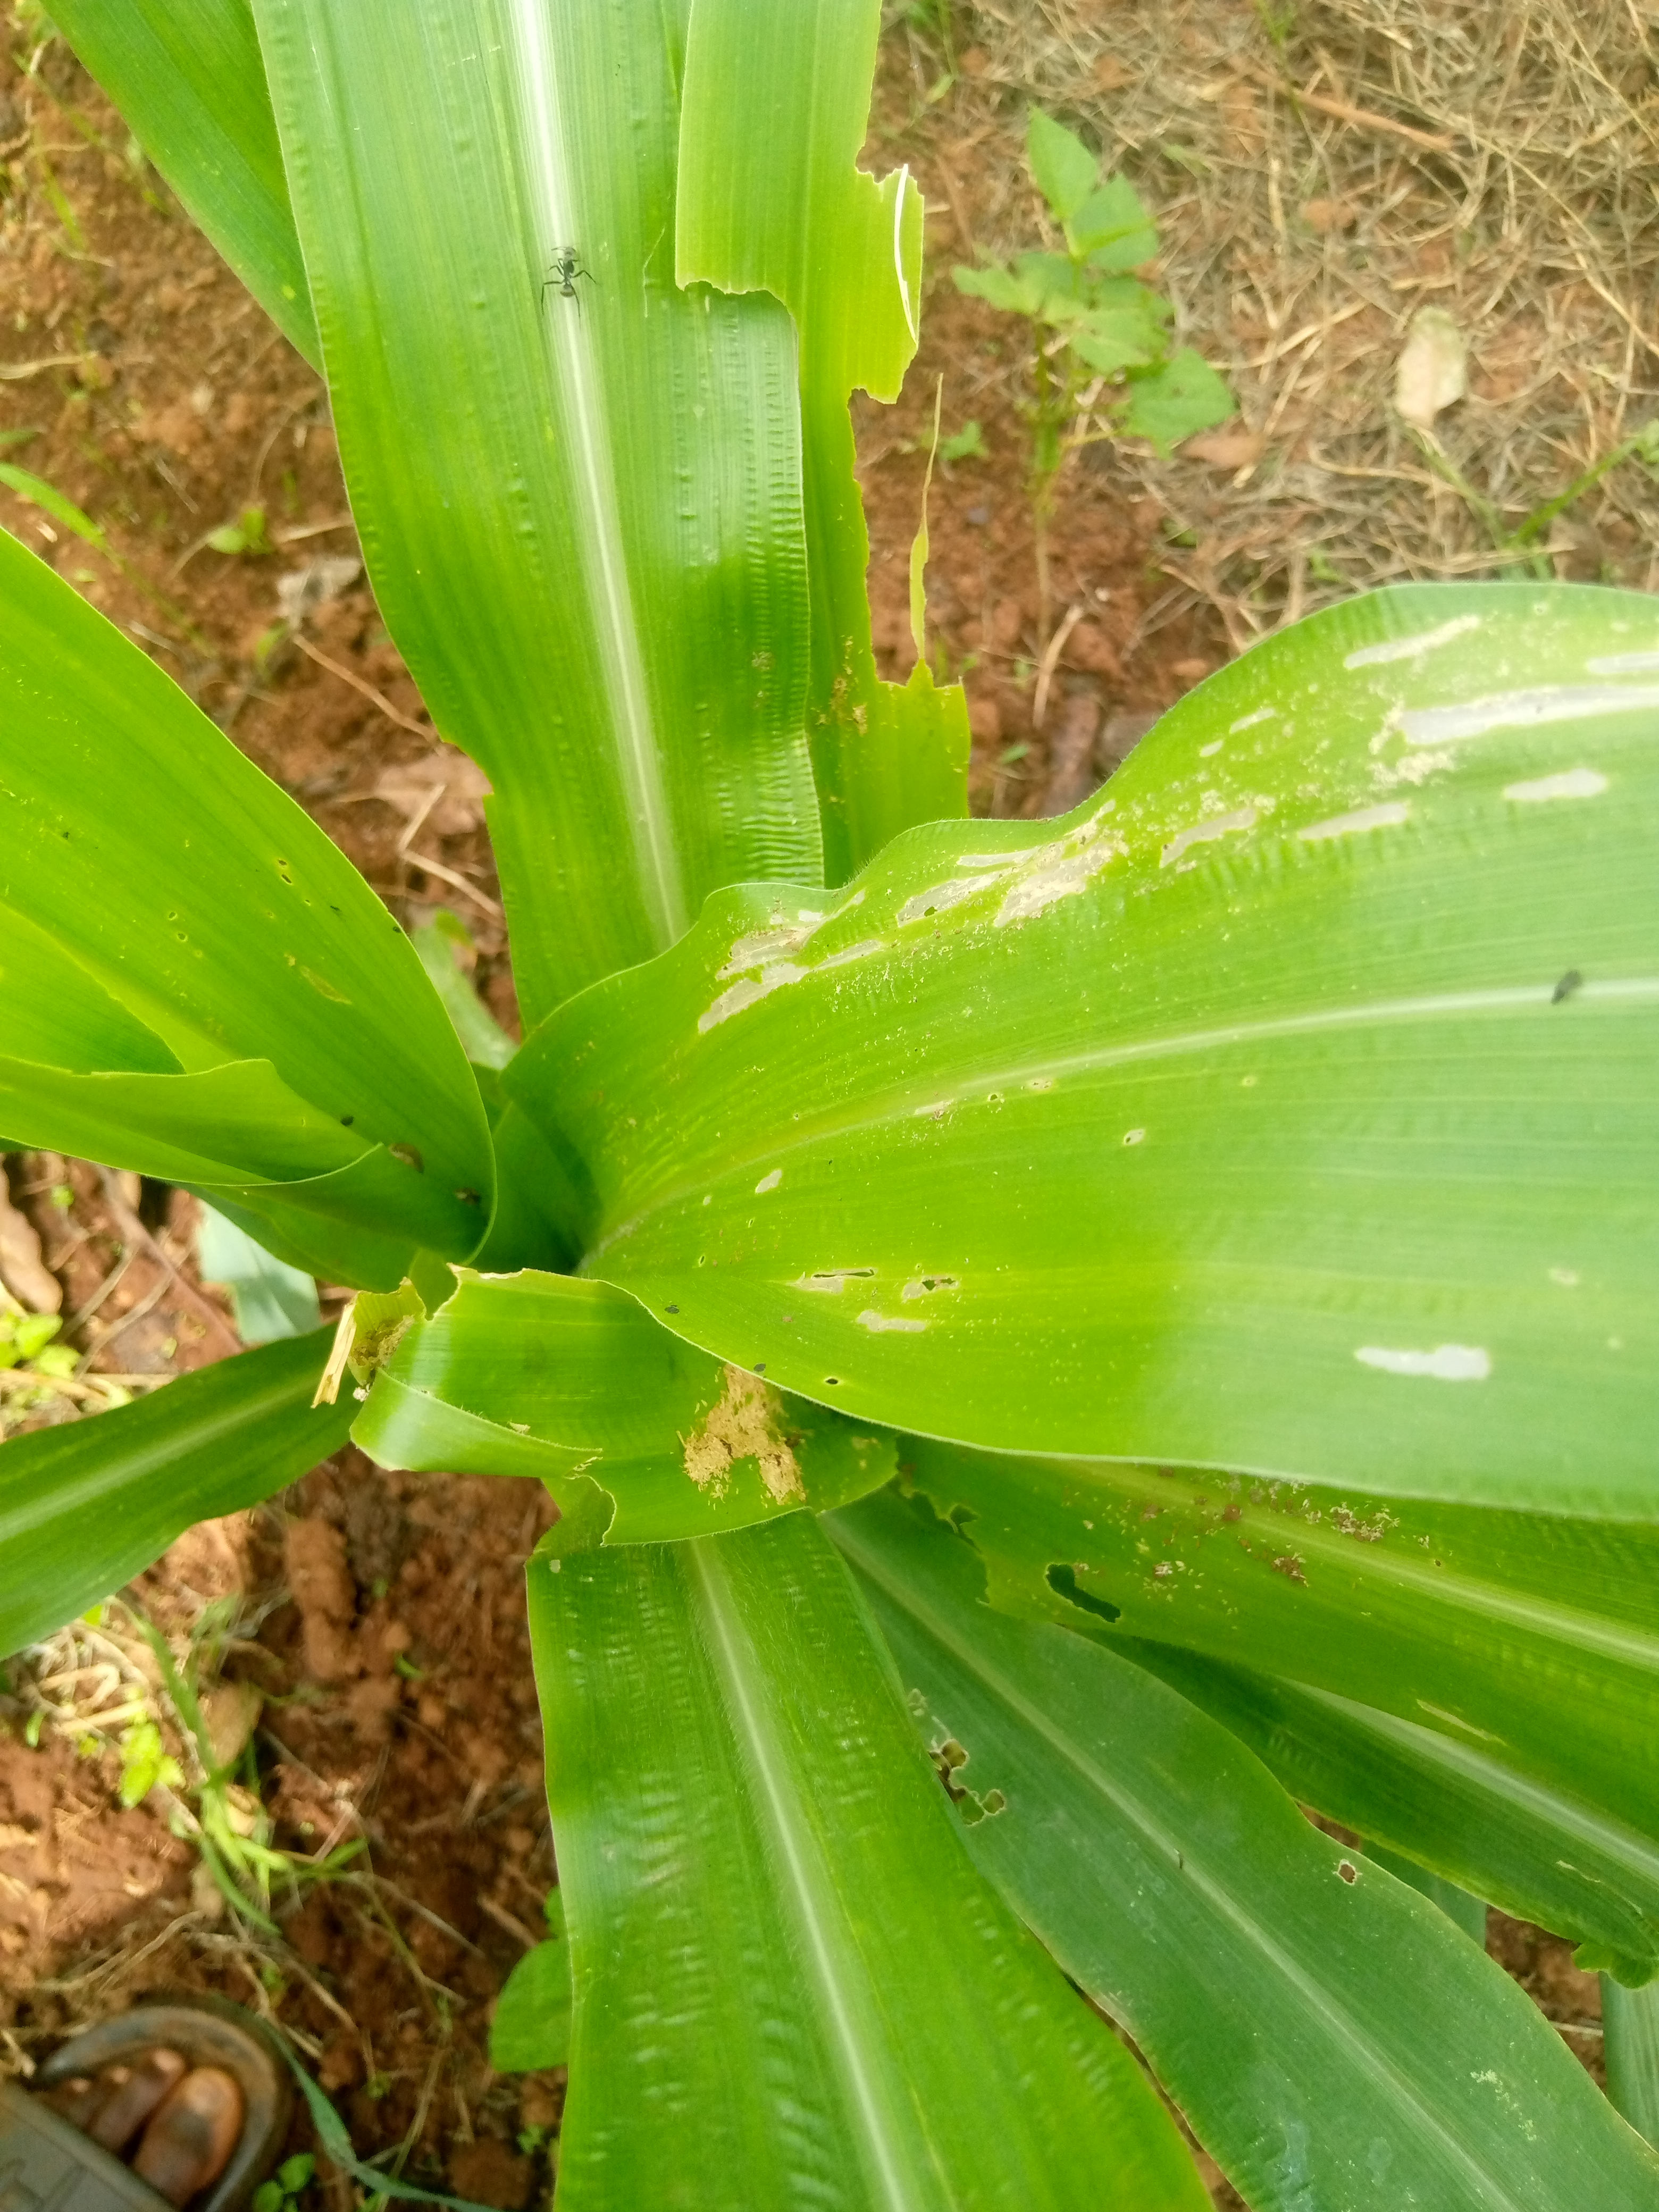
Label: spodoptera_frugiperda